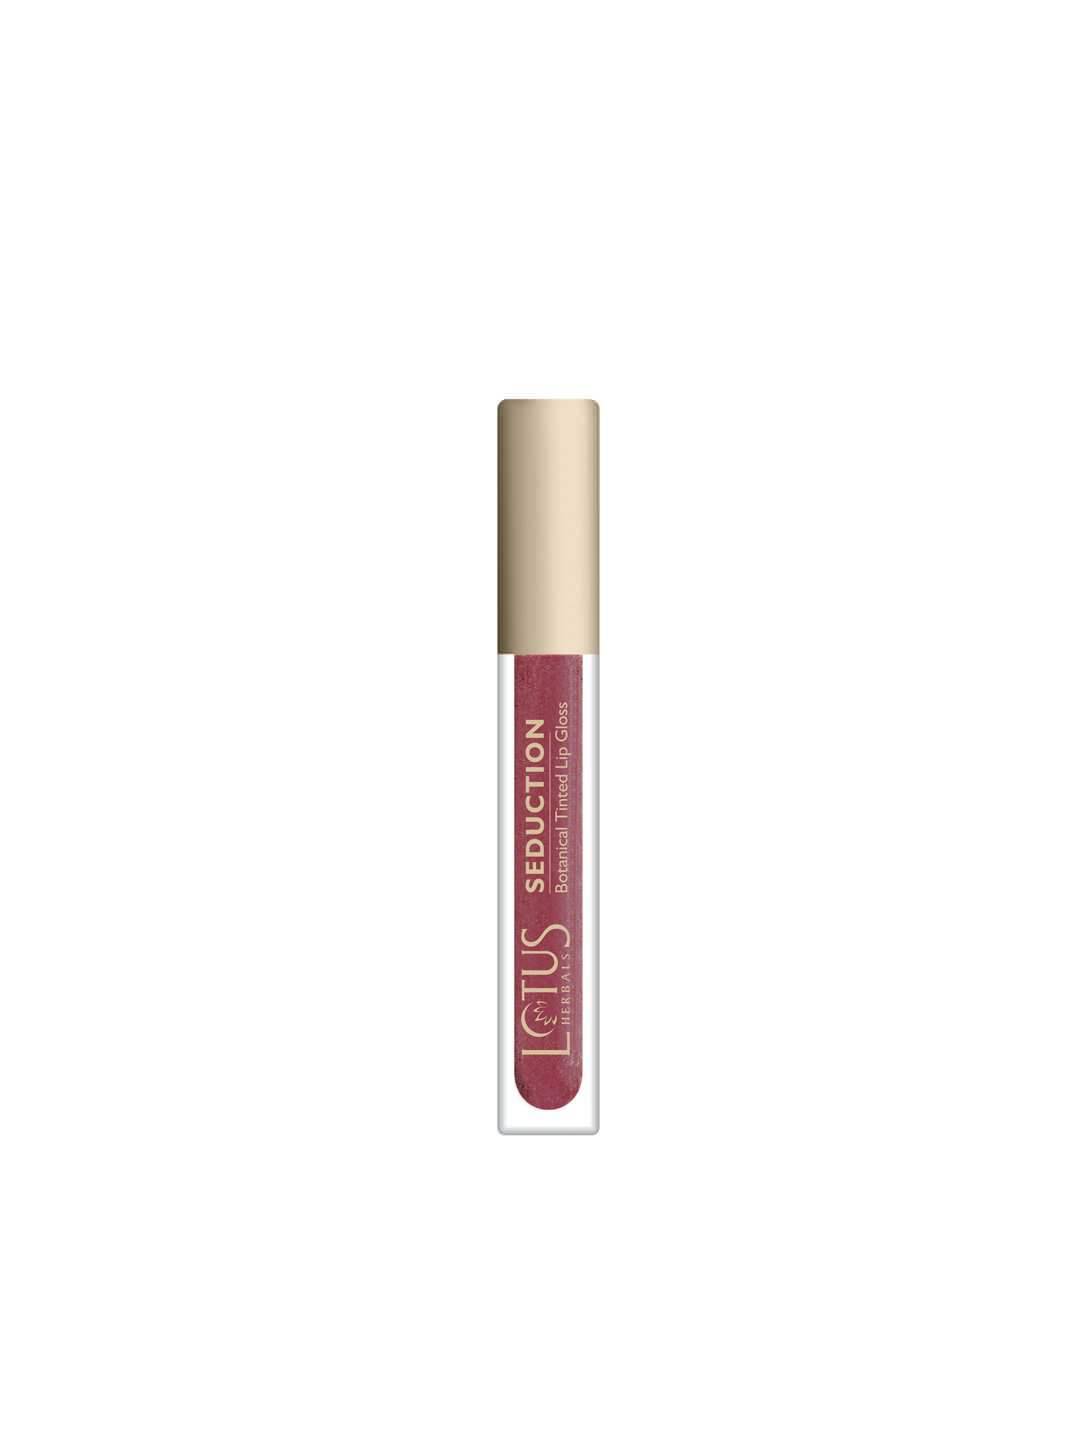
Lotus Herbals Seduction Berry Blush Lip Gloss 36
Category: Personal Care / Lips / Lip Gloss
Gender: Women
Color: Magenta
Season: Spring 2017
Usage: Casual